Transport in Niger

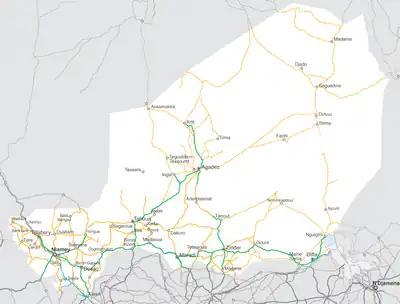
The Nigerien road network. Paved roads are in green, "improved" (gravel or laterite) are in solid orange, "pistes" or dirt roads and tracks are orange dashes.

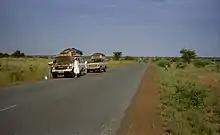
Two tourist vehicles stop for repairs on the main Niamey - Tahoua "Route Nationale", 1997.

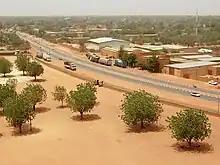
Truck and car traffic along Boulevard Mali Bero, Niamey.

Outside of cities, the first major paved roads were constructed from the northern town of Arlit to the Benin border in the 1970s and 1980s. This road, dubbed the "Uranium Highway", runs through Arlit, Agadez, Tahoua, Birnin-Konni, and Niamey, and is part of the Trans-Sahara Highway system.